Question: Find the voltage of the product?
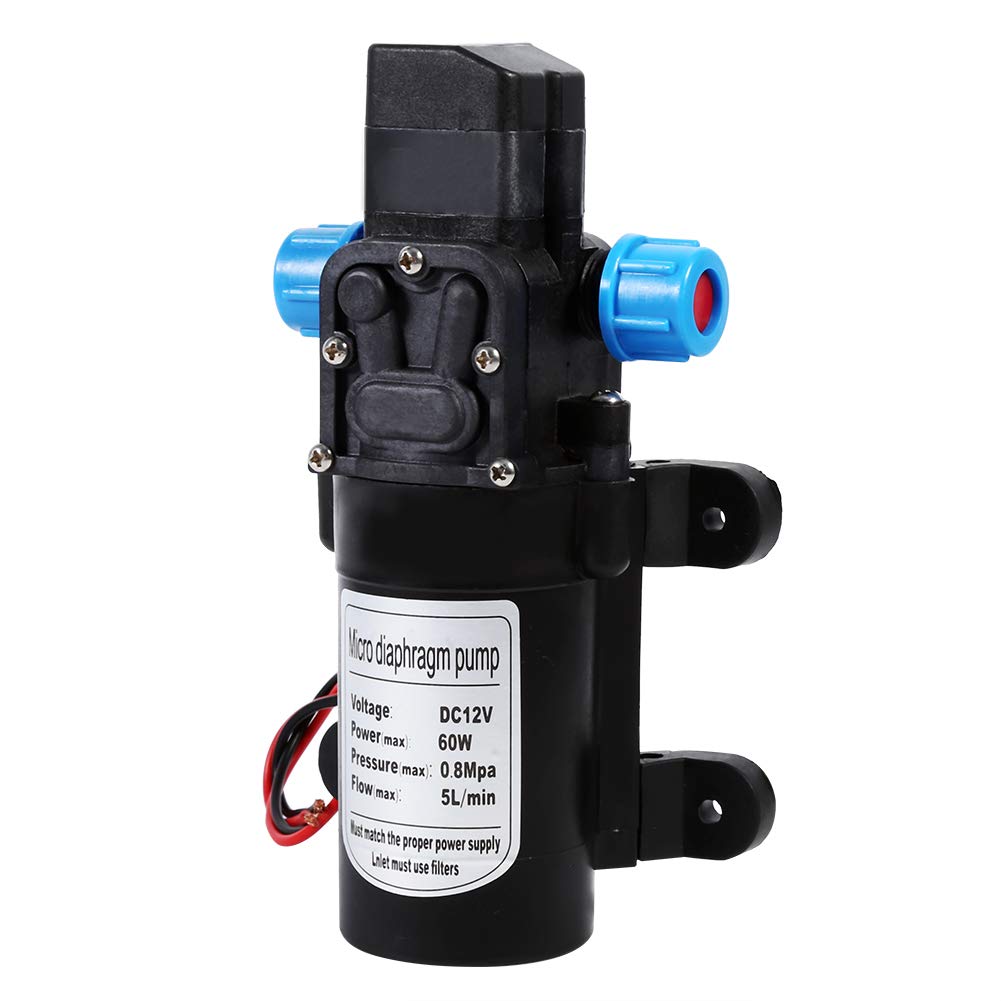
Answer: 12.0 volt